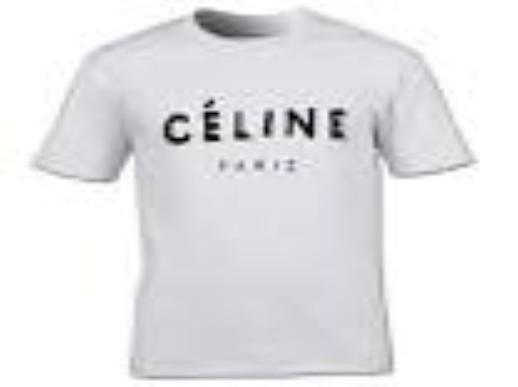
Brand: Celine
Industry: Clothes